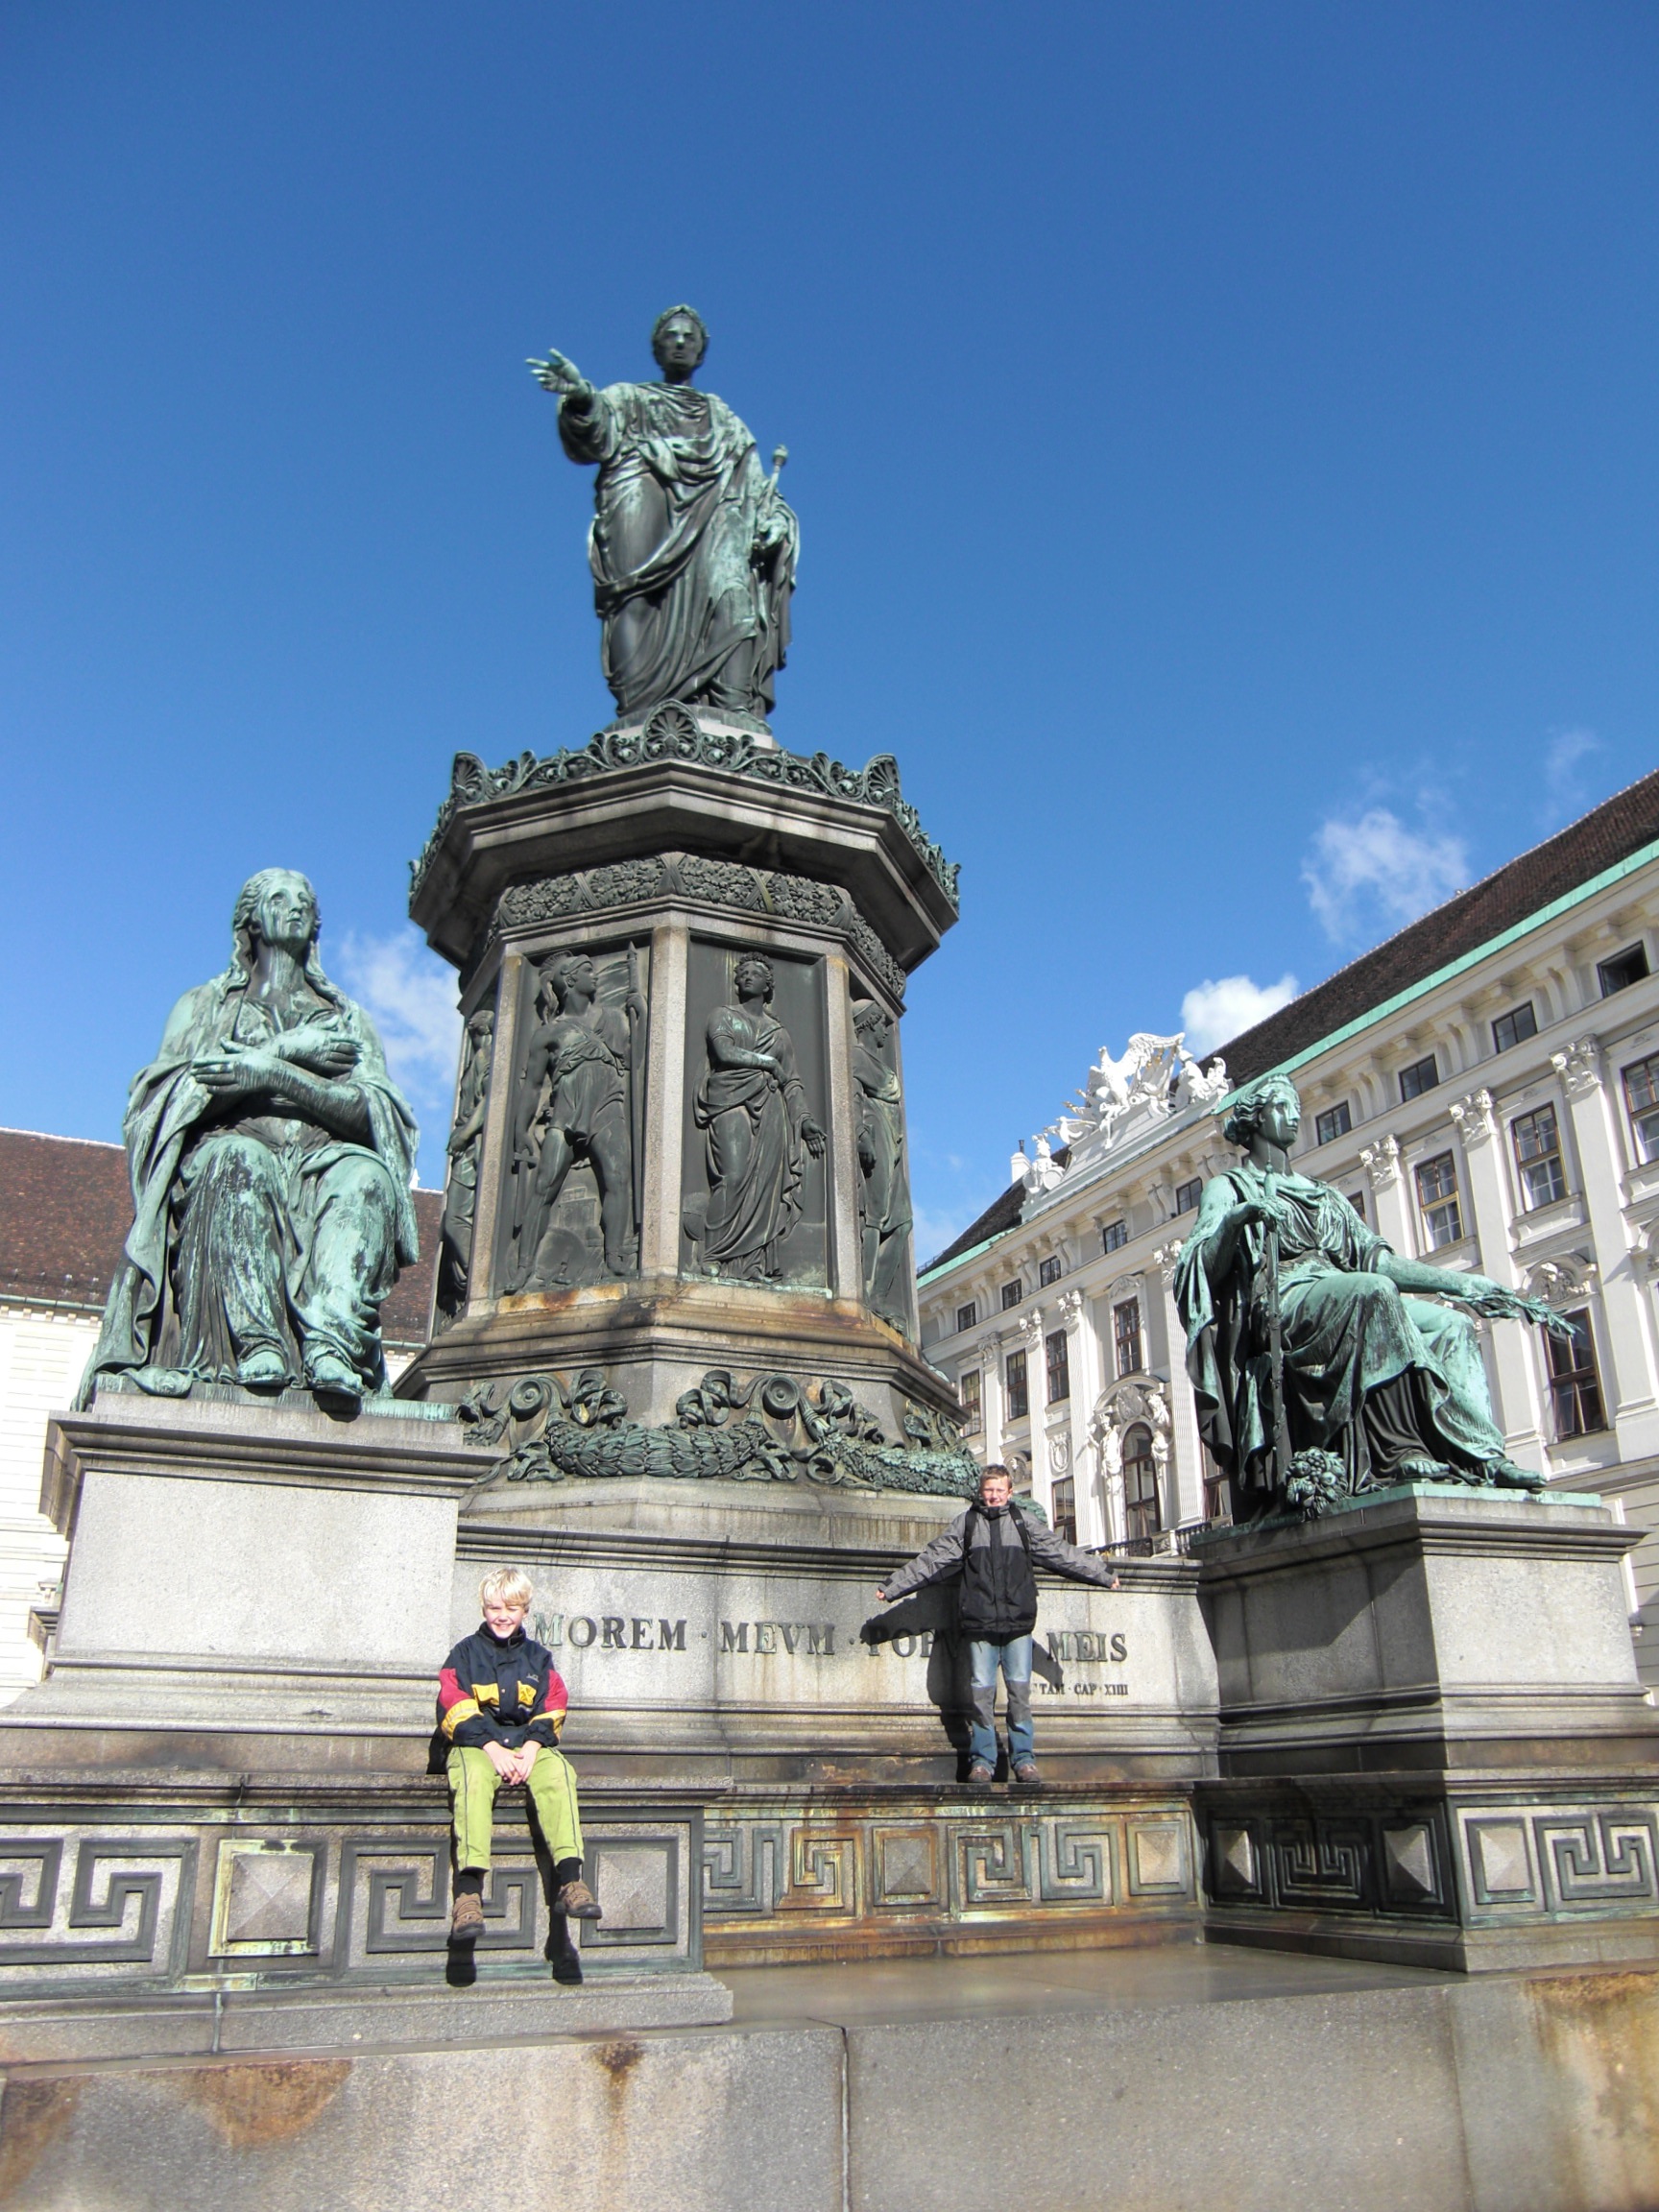
monument, statue, plaza, landmark, tourism, austria, sculpture, memorial, art, vienna, town square, water feature, hofburg imperial palace